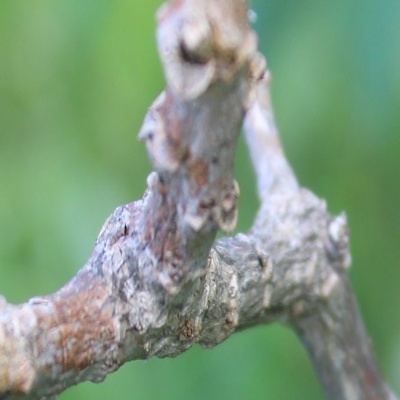
Crop: Cassava
Condition: bacterial blight